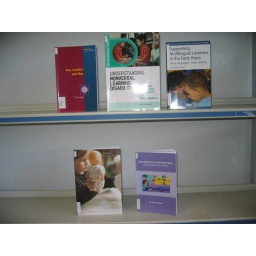
Move your mouse over each book cover and click on the link to search the library catalogue.